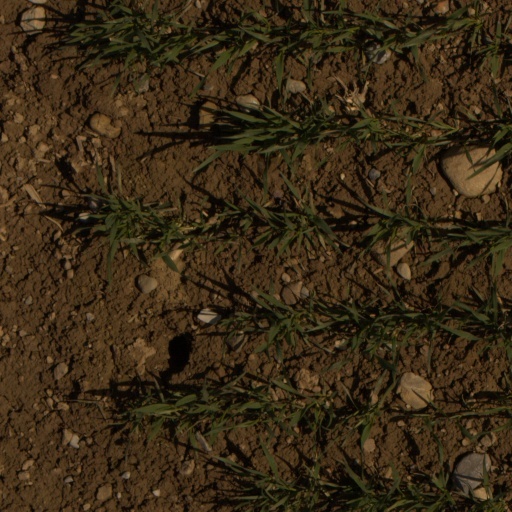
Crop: wheat